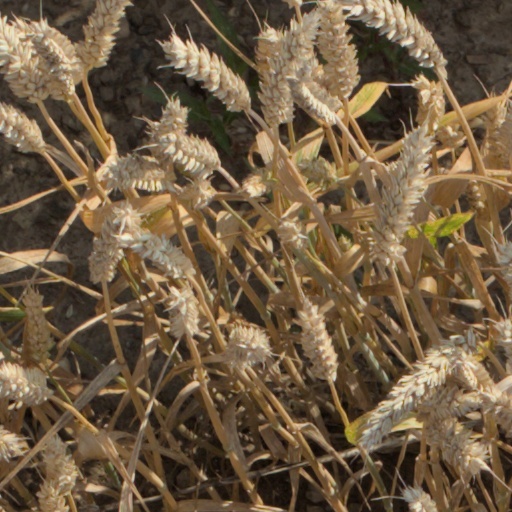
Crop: wheat